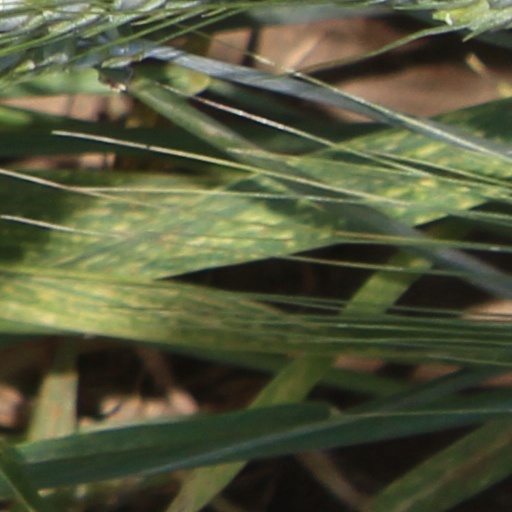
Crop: wheat